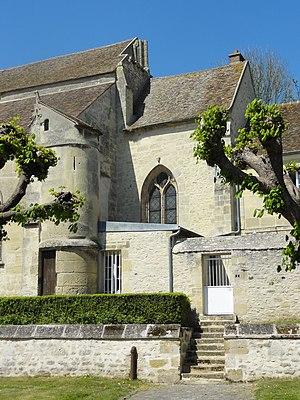
L’église Saint-Martin est une église catholique paroissiale située à Commeny, dans le Val-d'Oise. Sa construction commence quelques décennies après l'érection de Commeny en paroisse en 1161. Au début du XIIIᵉ siècle, cet édifice de style gothique primitif est achevé, et comporte alors une nef de quatre travées accompagnée de deux bas-côtés, un transept avec clocher central, et un petit chœur au chevet plat. Sous la guerre de Cent Ans, l'église subit des dégâts, et les dernières travées des bas-côtés et les croisillons du transept sont rebâtis au début du XVIᵉ siècle, dans le style gothique flamboyant. Plus tard, en 1568, la nef et ses bas-côtés ne sont pas seulement voûtés d'ogives dans un style Renaissance un peu rustique, mais les grandes arcades du sud et les murs des bas-côtés sont entièrement refaits. Dès lors, seulement les grandes arcades du nord, la croisée du transept, le clocher et le chœur restent de la première église paroissiale. Ensuite, le renforcement des piles du clocher, puis la démolition du clocher en 1832 et une restauration assez radicale réduisent considérablement l'intérêt architectural de l'édifice.